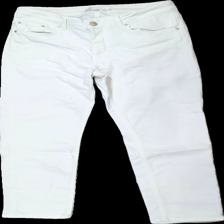
View: front
Type: Jeans
Category: Ladies
Brand: Newhouse Mellan
Colors: White
Material: 100% cotton
Cut: Regular
Size: 42
Season: All
Trend: Denim
Stains: Minor
Damage location: top right
Damage 2 location: middle center
Damage 3: fläckar
Damage 3 location: bottom right
Price range: 50-100
Recommended usage: Reuse
Description: vita jeans med svaga fläckar bak längst ner